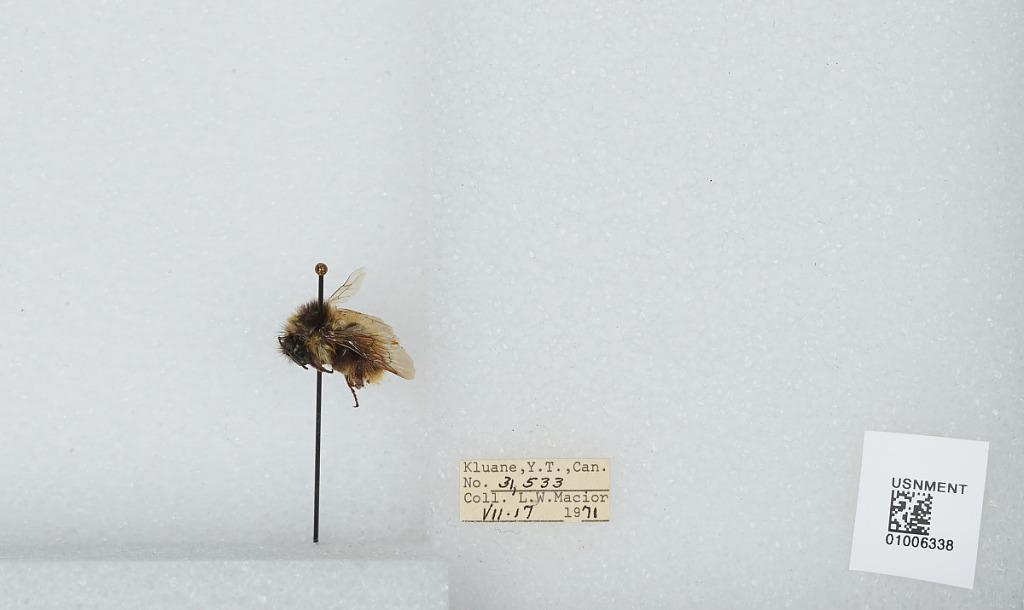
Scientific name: Bombus (Pyrobombus) frigidus Smith
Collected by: L. Macior
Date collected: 1971-7-17
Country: Canada
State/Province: Yukon Territory
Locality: Kluane
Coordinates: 60.75, -139.5